Pinechas (parashah)

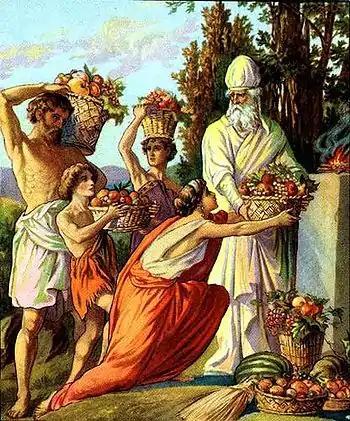
offering of first fruits (illustration from a Bible card published between 1896 and 1913 by the Providence Lithograph Company)

Exodus 34:22 associates Shavuot with the first-fruits of the wheat harvest. In turn, Deuteronomy 26:1–11 set out the ceremony for the bringing of the first fruits.